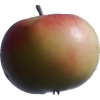
Label: Apple 11